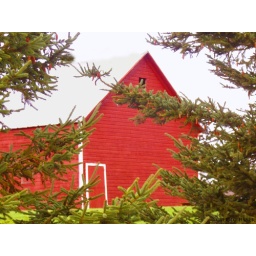
Even though the roof blend's in with the sky I like it